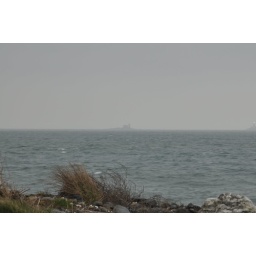
A fog-shrouded building in Scotland visible from the east coast of Northern Ireland